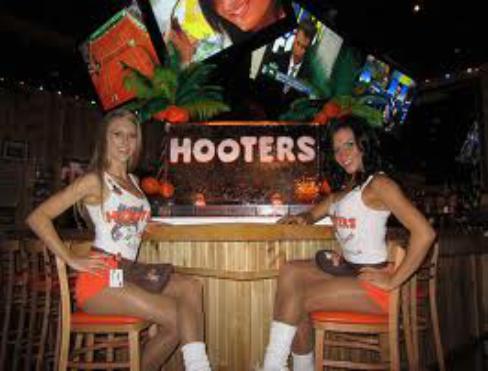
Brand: Hooters
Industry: Leisure